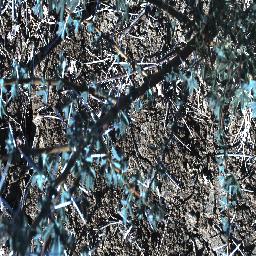
Label: prickly_acacia